Sámi Parliament of Norway

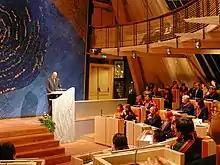
Harald V opening the new building in 2000

The Sámi Act (1987:56), stipulating the responsibilities and powers of the Norwegian Sámi Parliament, was passed by the Norwegian Parliament on 12 June 1987 and took effect on 24 February 1989. The first session of the Sámi Parliament was convened on 9 October 1989 and was opened by King Olav V.